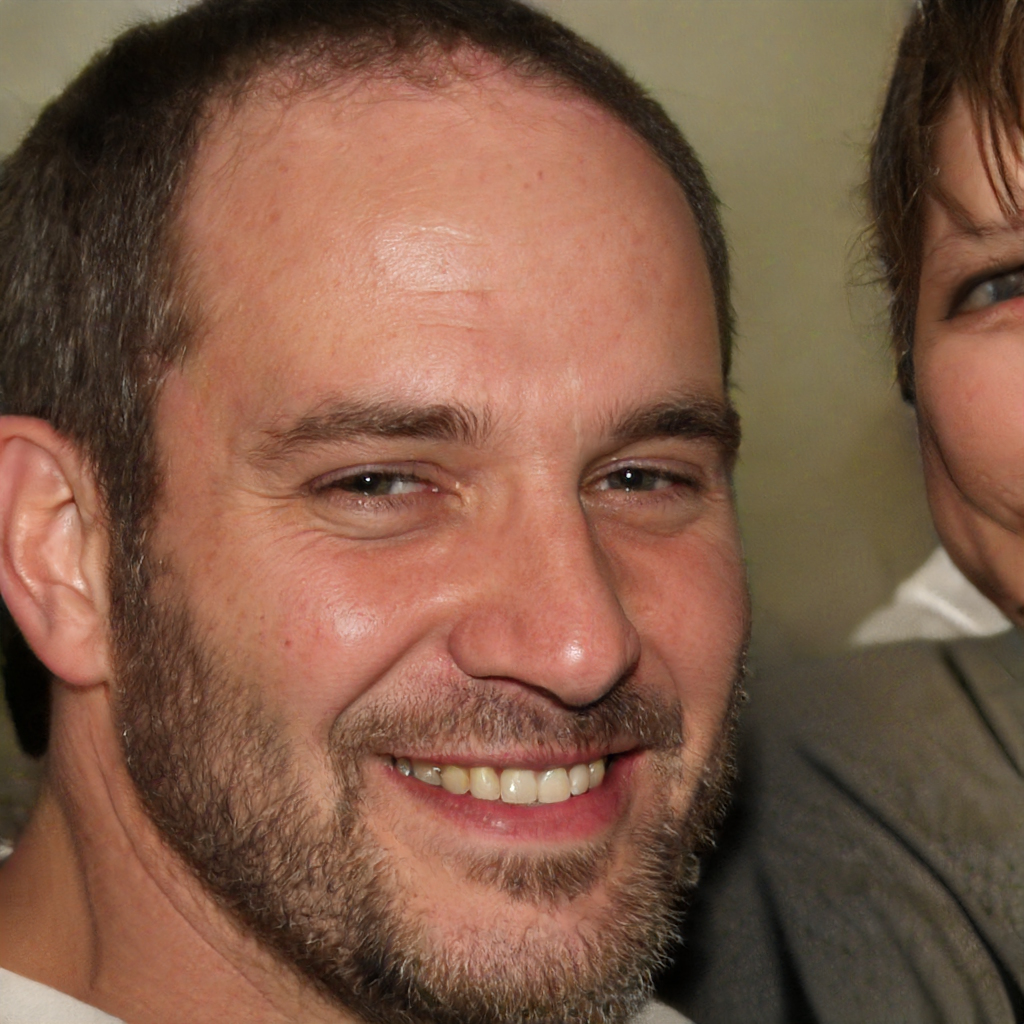
Gender: Male